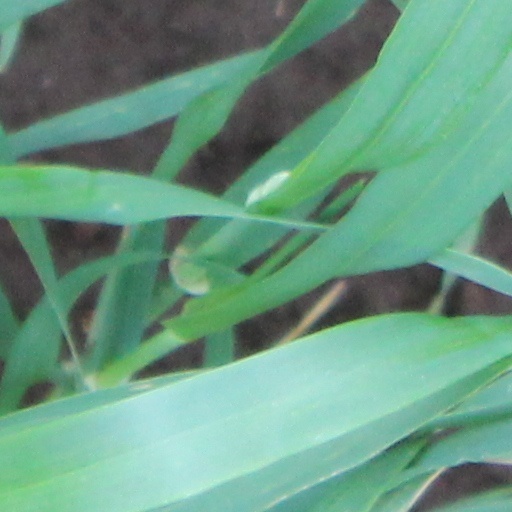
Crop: wheat